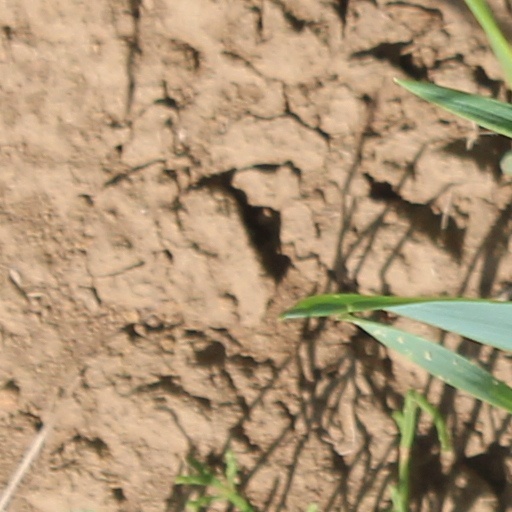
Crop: wheat